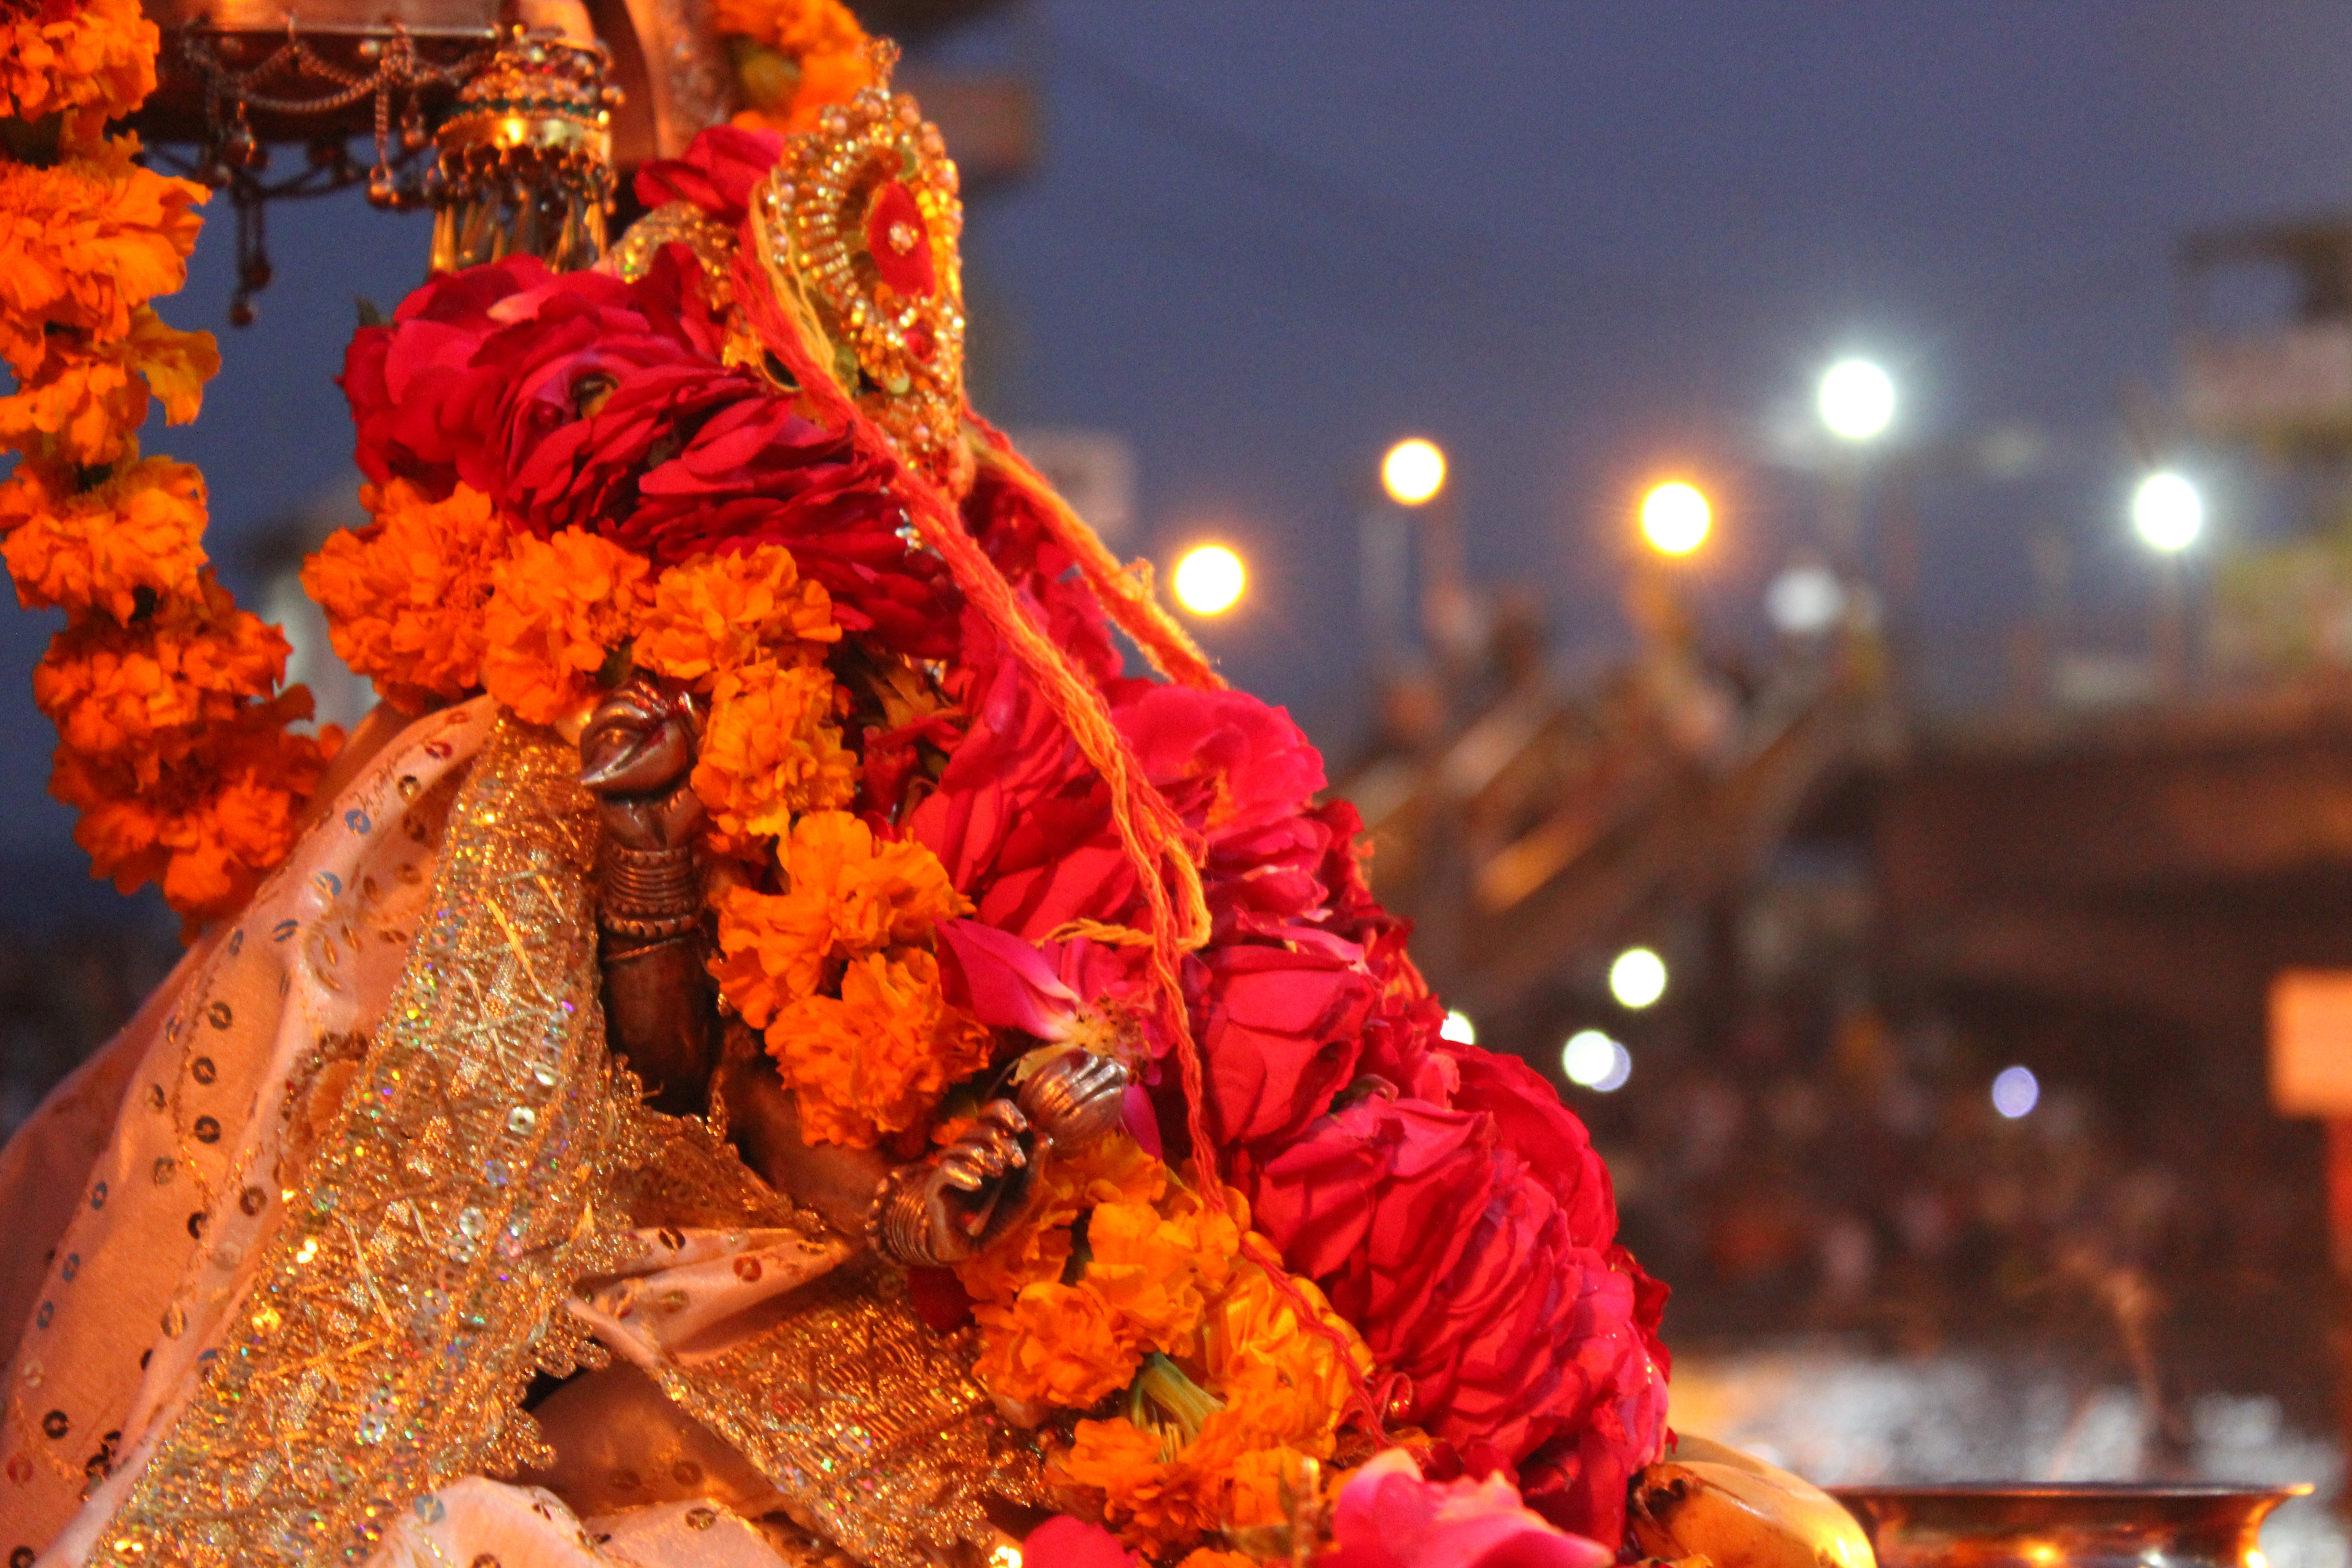
flower, river, carnival, color, autumn, religion, candle, christmas, christmas decoration, festival, temple, india, event, tradition, ganges, ganga, hinduism, chinese new year, aarti, haridwar, uttarakahand, puja